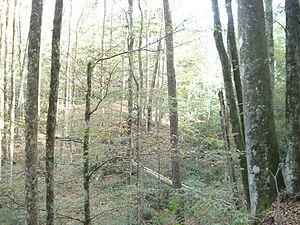
Le hêtre mexicain ou haya est une sous-espèce endémique du Nord-Est du Mexique, où il se rencontre depuis le Sud-Est de Tamaulipas jusqu'au Sud de l'Hidalgo et de Puebla; il est réduit aux forêts de nuages de haute altitude en montagne. C'est un arbre à feuilles caduques, atteignant entre 25 et 40 m en hauteur et qui possède un tronc de plus d'un mètre de diamètre.